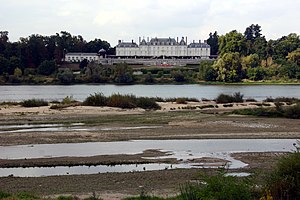
Loire (flod)
Loire er med sine 1.012 kilometer Frankrigs længste flod. Med sine bifloder afvander den en femtedel af Frankrigs areal.